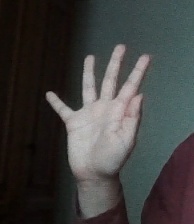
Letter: sheen